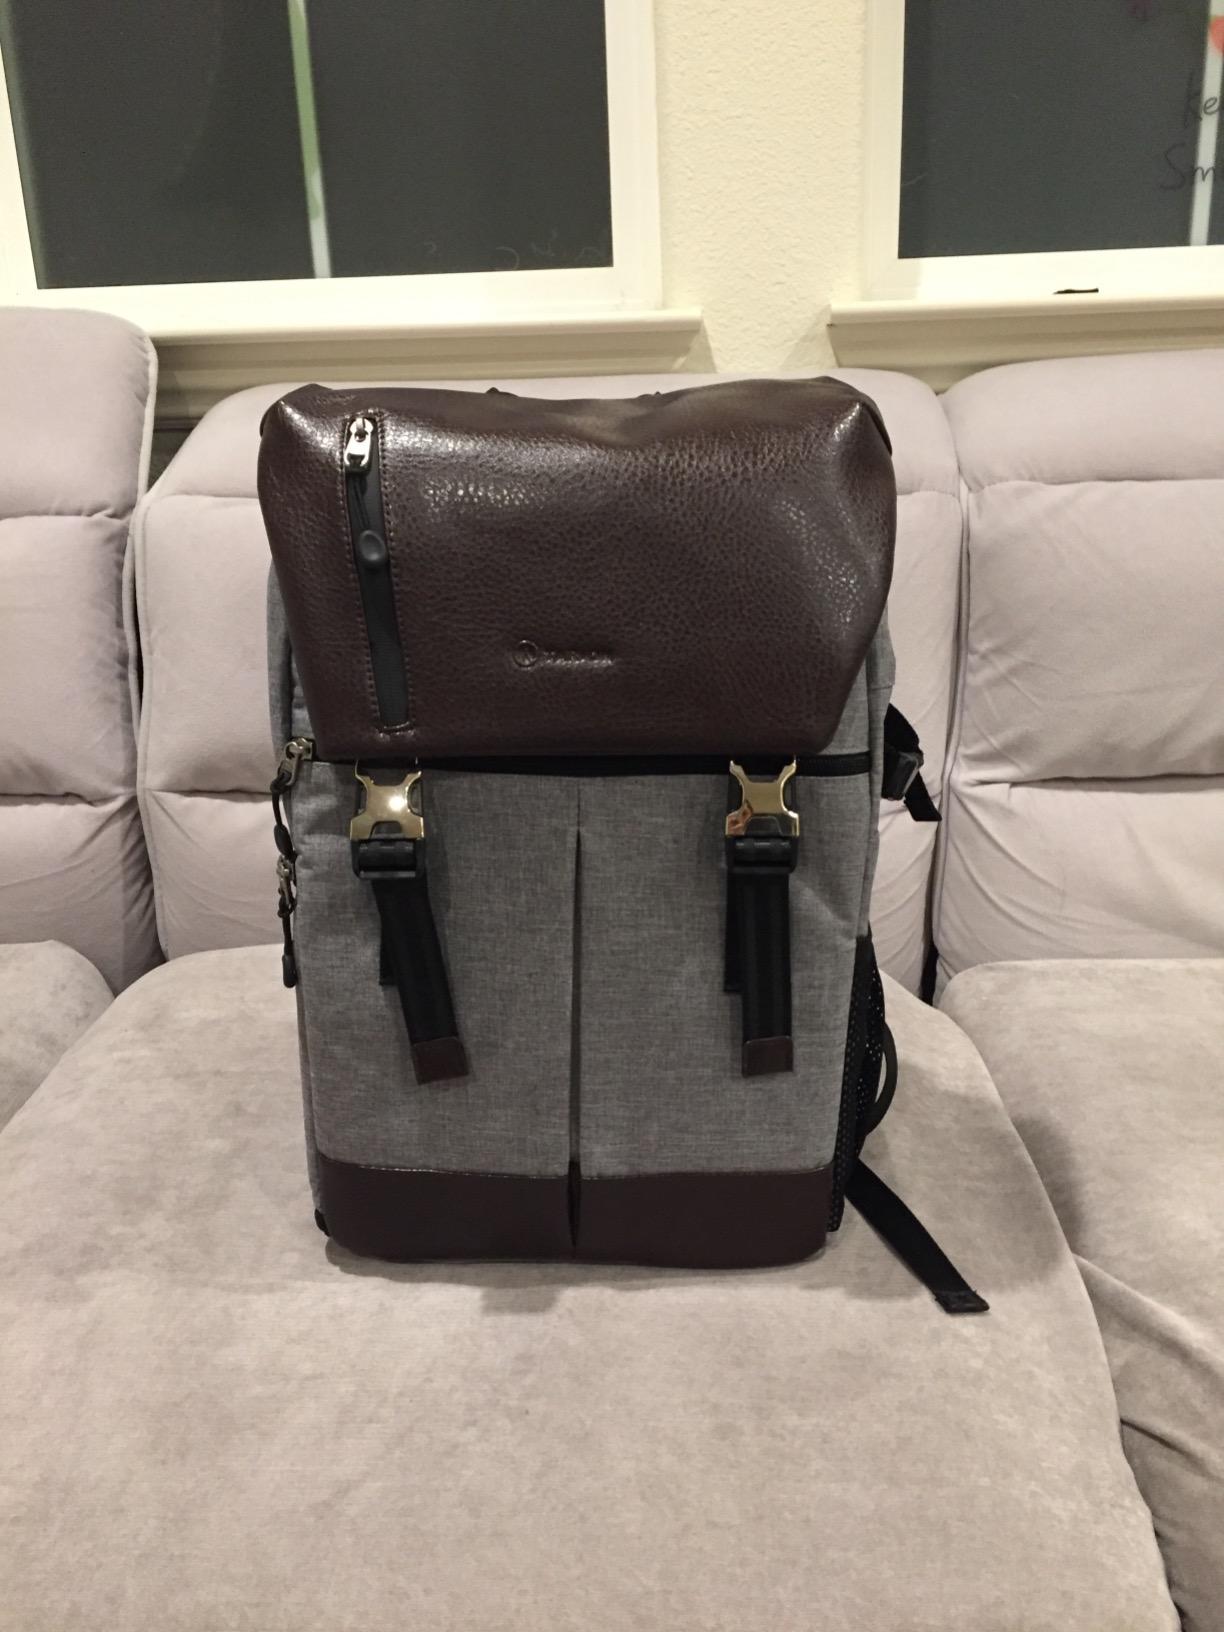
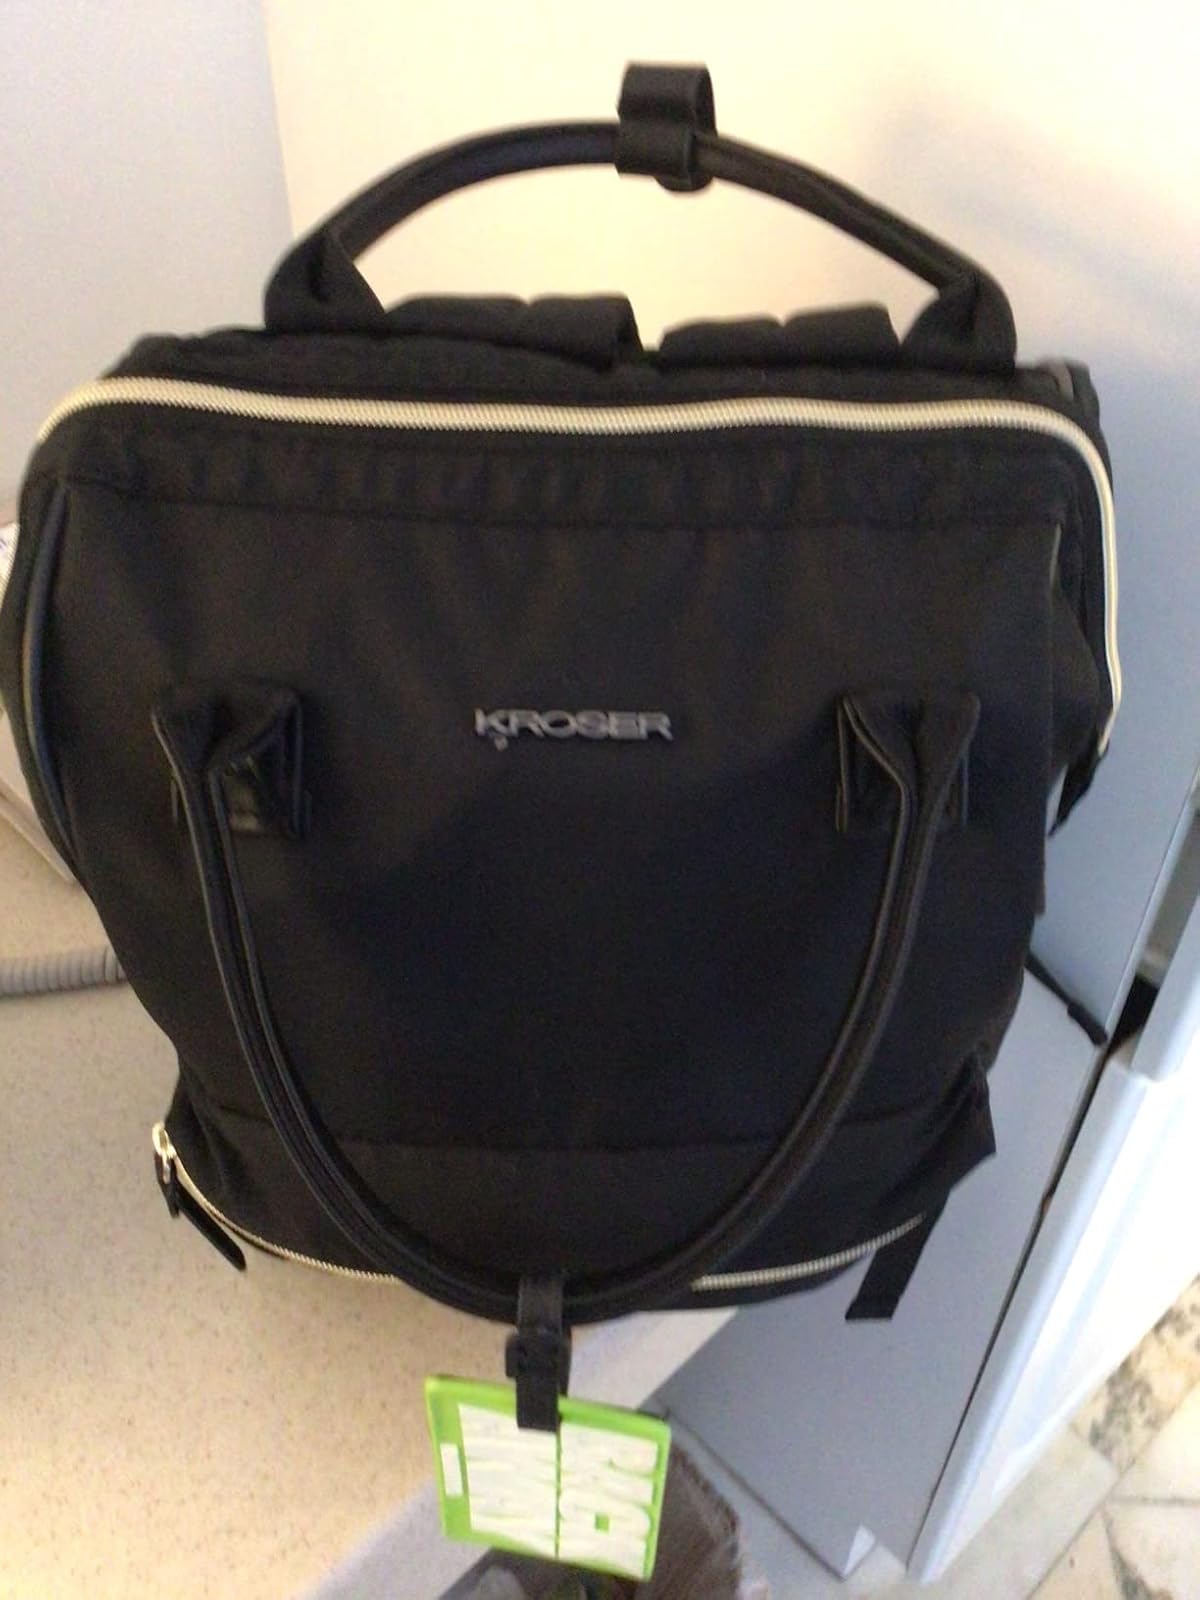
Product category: bag
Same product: no